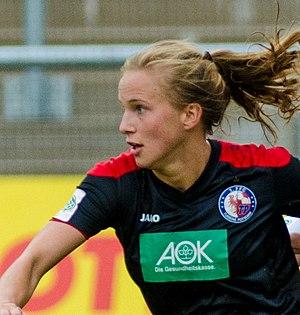
Tabea Kemme est une ancienne footballeuse allemande, née le 14 décembre 1991 à Stade. Elle a évolué au poste de milieu de terrain au Turbine Potsdam puis à Arsenal WFC, ainsi qu'en équipe d'Allemagne jusqu'en 2020.